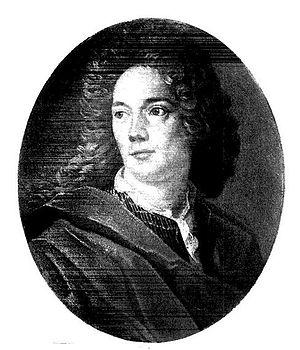
Portrait de Jean de La Bruyère